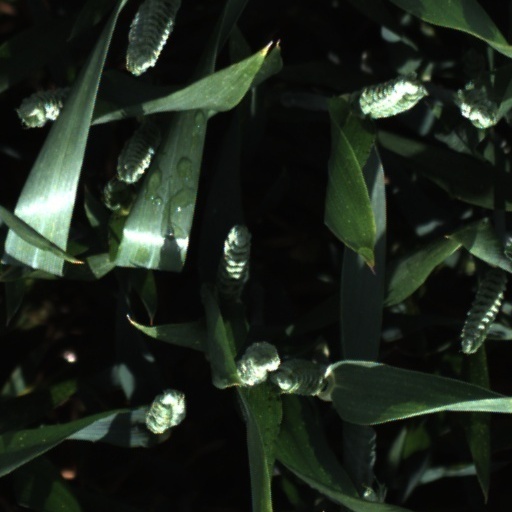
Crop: wheat